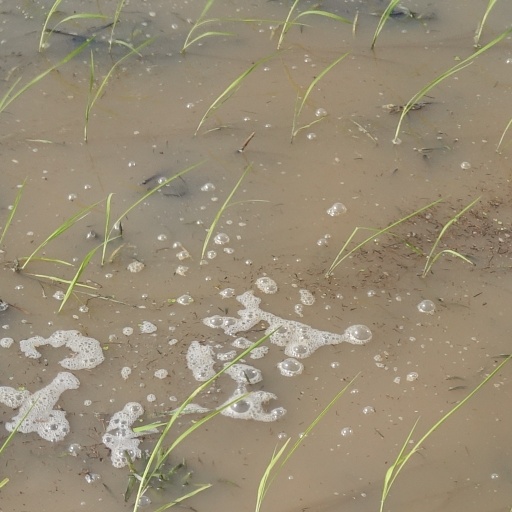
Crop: rice